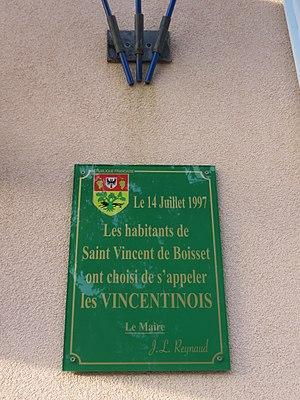
Plaque commérative du choix des habitants de leur gentilé, à Saint-Vincent-de-Boisset (Loire, France) en février 2018.
Saint-Vincent-de-Boisset est une commune française située dans le département de la Loire en région Auvergne-Rhône-Alpes.